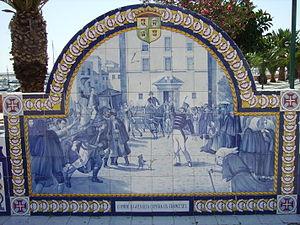
La révolte d'Olhão est un épisode de la première invasion napoléonienne au Portugal. Elle a pour particularité d'être la première des révoltes populaires contre l'occupation française. Elle donna lieu à de vrais affrontements contre les envahisseurs.
L'Algarve est une région administrative située au sud du Portugal continental. La ville de Faro en est la capitale administrative ; ses habitants sont appelés Algarviens. Il s'agit d'une des régions touristiques estivales les plus importantes du Portugal et d'Europe, grâce à ses plages et son patrimoine historique.